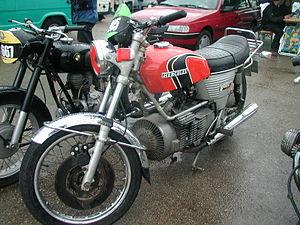
Sachs Bikes ou simplement Sachs est une marque de bicyclette et de moto allemande, basée à Nuremberg. Des parts de l'entreprise existent aujourd'hui sous le nom ZF Sachs.
Hercules est un constructeur de motos allemand. La société, d'abord une fabrique de bicyclettes, est fondée à Nuremberg en avril 1886 par Carl Marschütz sous le nom de Carl Marschütz & Co., elle sera renommée Nürnberger Velozipedfabrik Hercules en 1887.